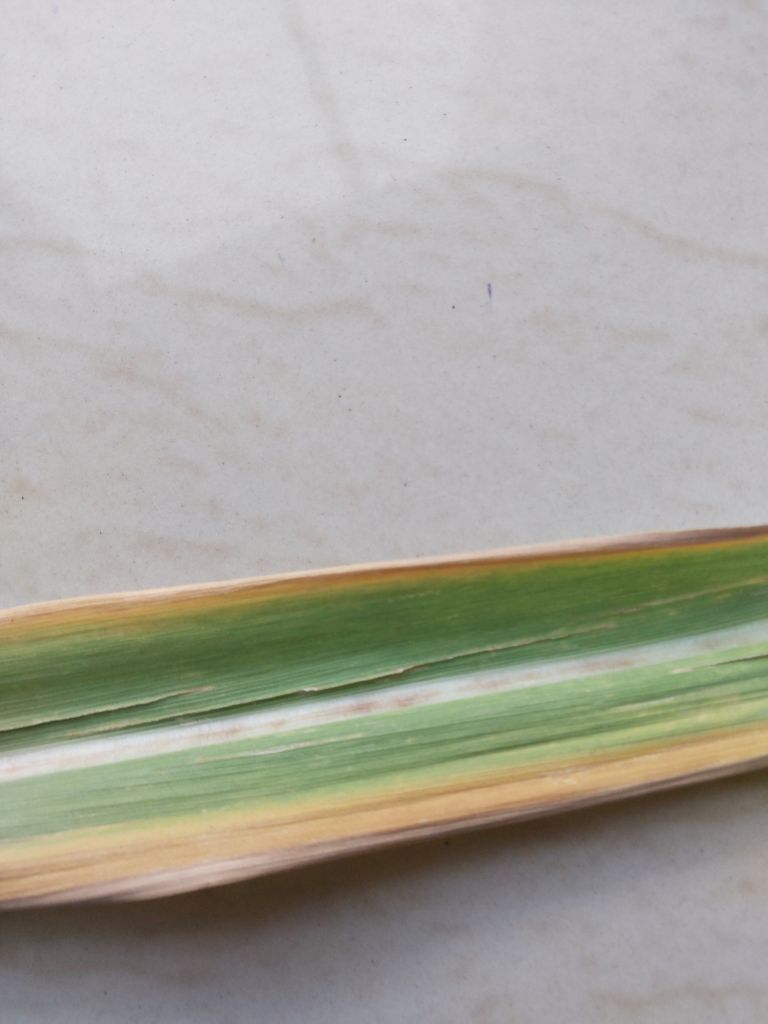
Label: Brown Spot